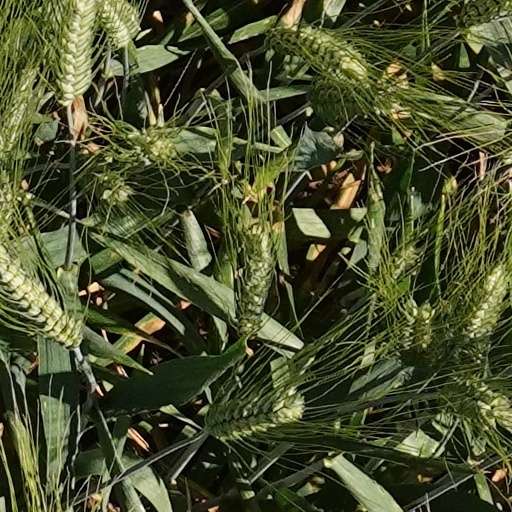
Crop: wheat